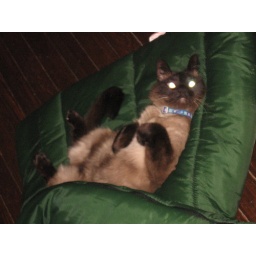
Cat in a sleeping bag